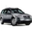
Label: automobile